Friedrich Koch

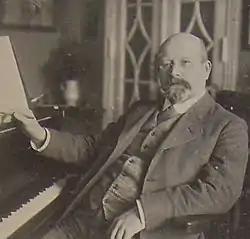
Friedrich Ernst Koch (c. 1912)

Friedrich Ernst Koch (3 July 1862 – 30 January 1927) was a German composer, cellist and teacher.